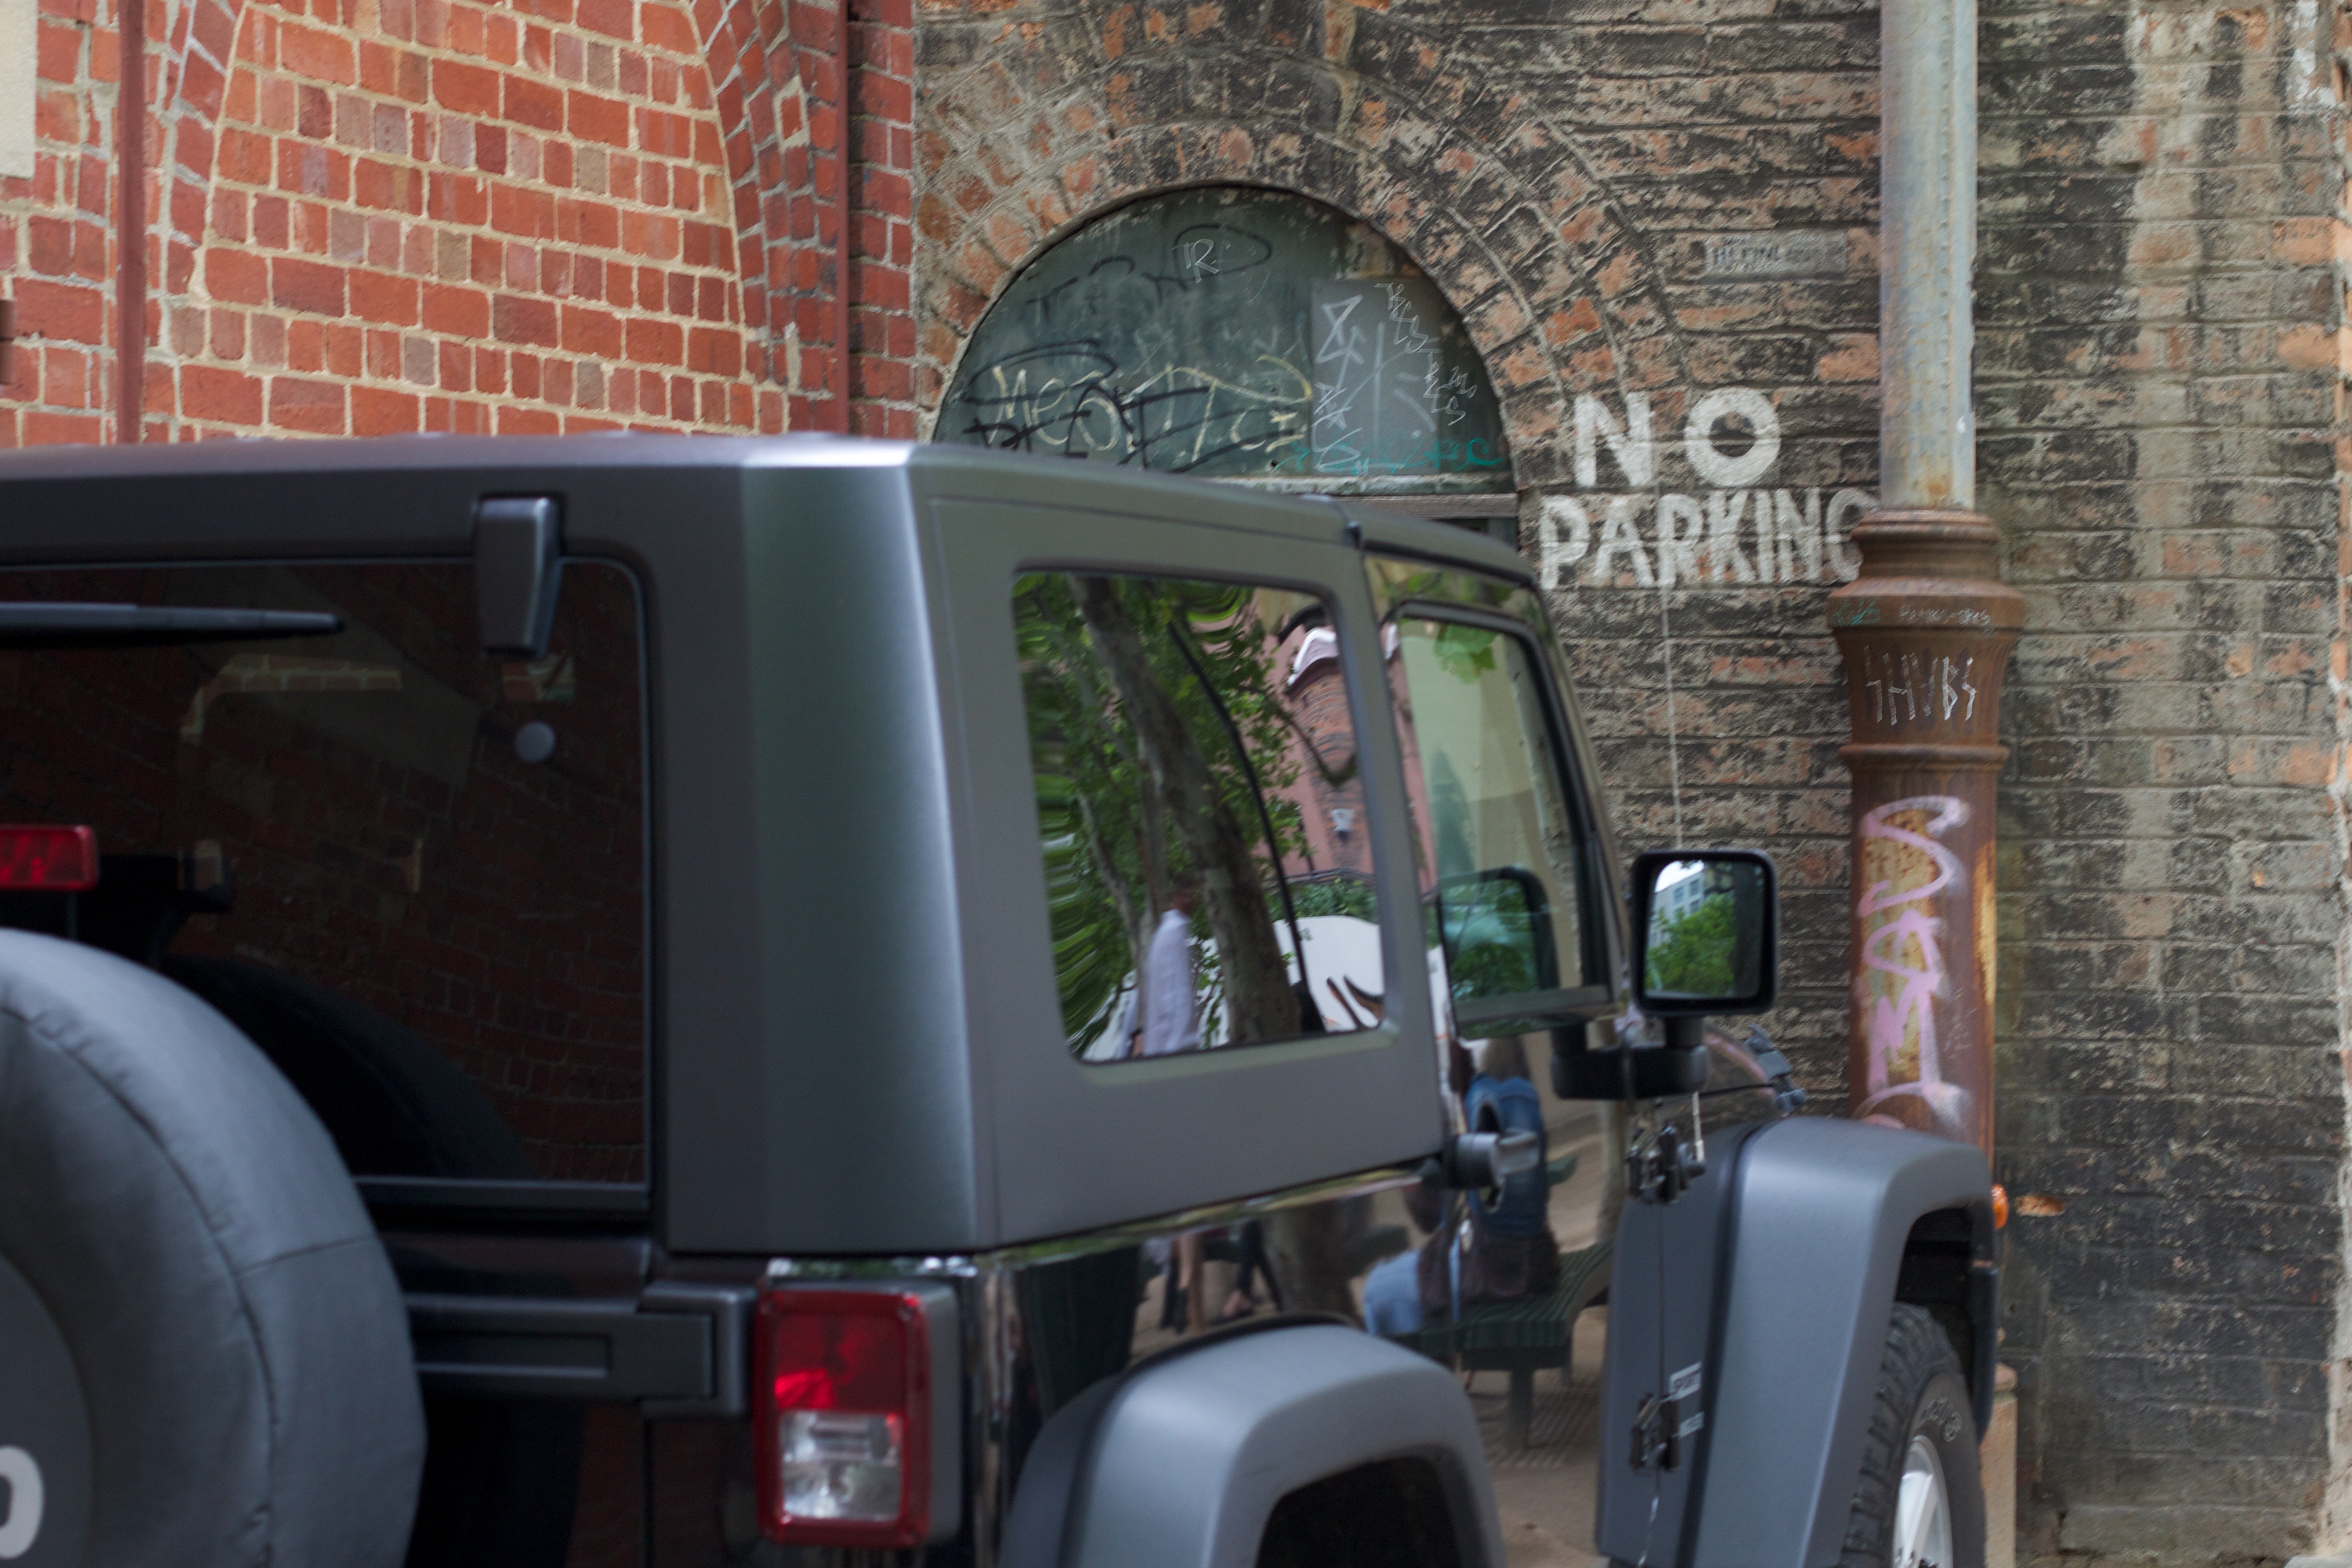
car, jeep, vehicle, auodyssey, off road vehicle, automobile make, automotive exterior